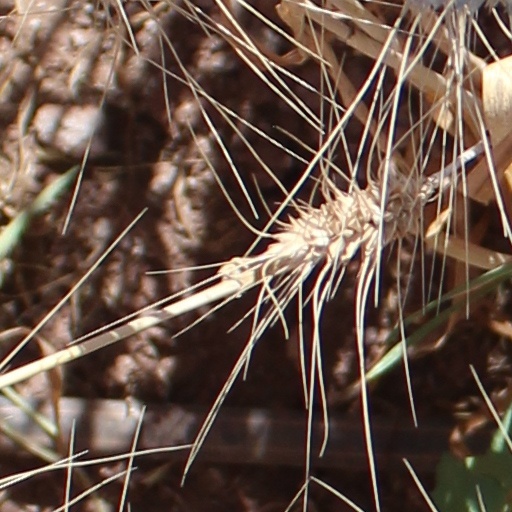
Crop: wheat